Southern Biscuit Company

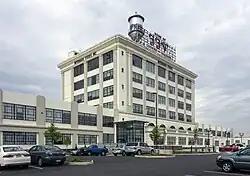
Southern Biscuit Company post-renovation in 2015

Southern Biscuit Company, also known as Interbake Foods, Inc. and Famous Foods of Virginia (FFV), is a historic factory building located in Richmond, Virginia. The original section was built in 1927, and is a six-story, reinforced concrete building. It was subsequently expanded four times through 1951. The building features a water tower and distinctive roof-top sign. The sign has three rows of letters spelling "HOME OF", "FFV", and "COOKIES AND CRACKERS". The facility closed in 2006.